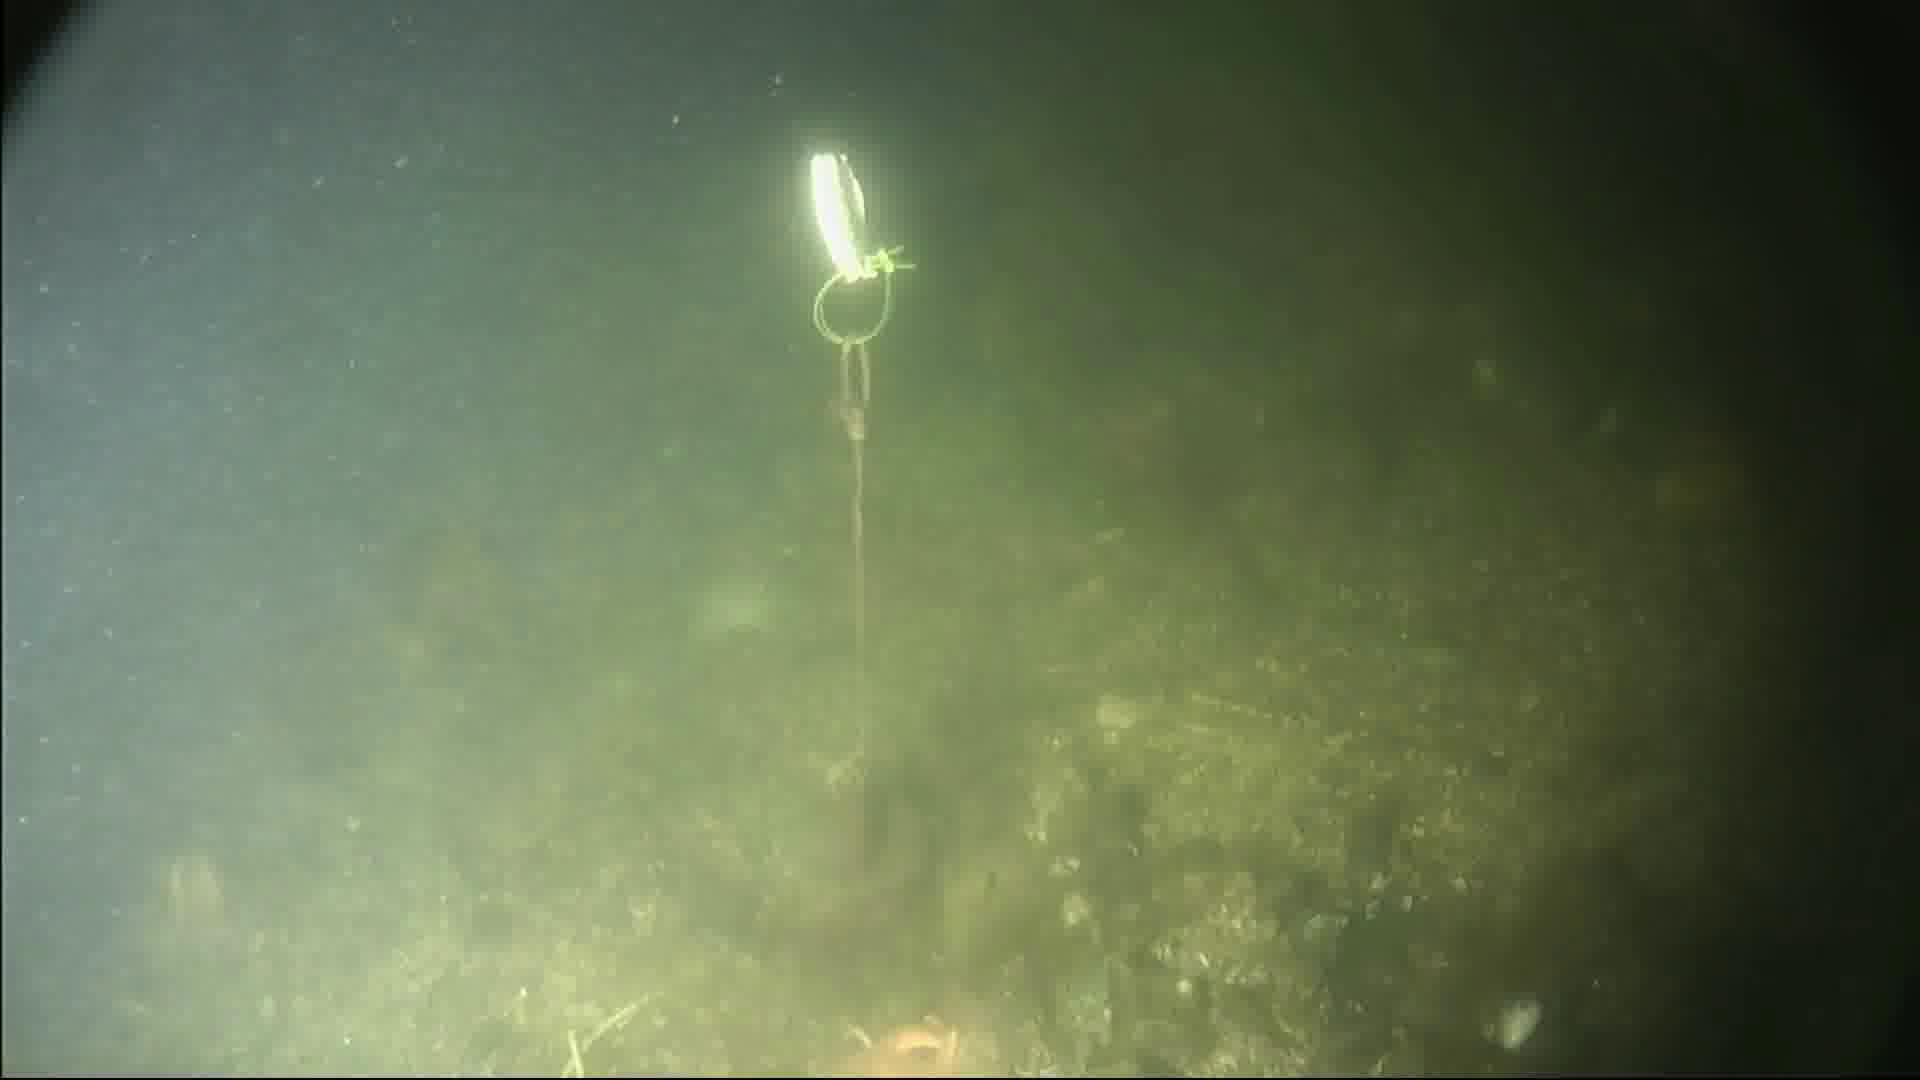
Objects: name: starfish
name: crab